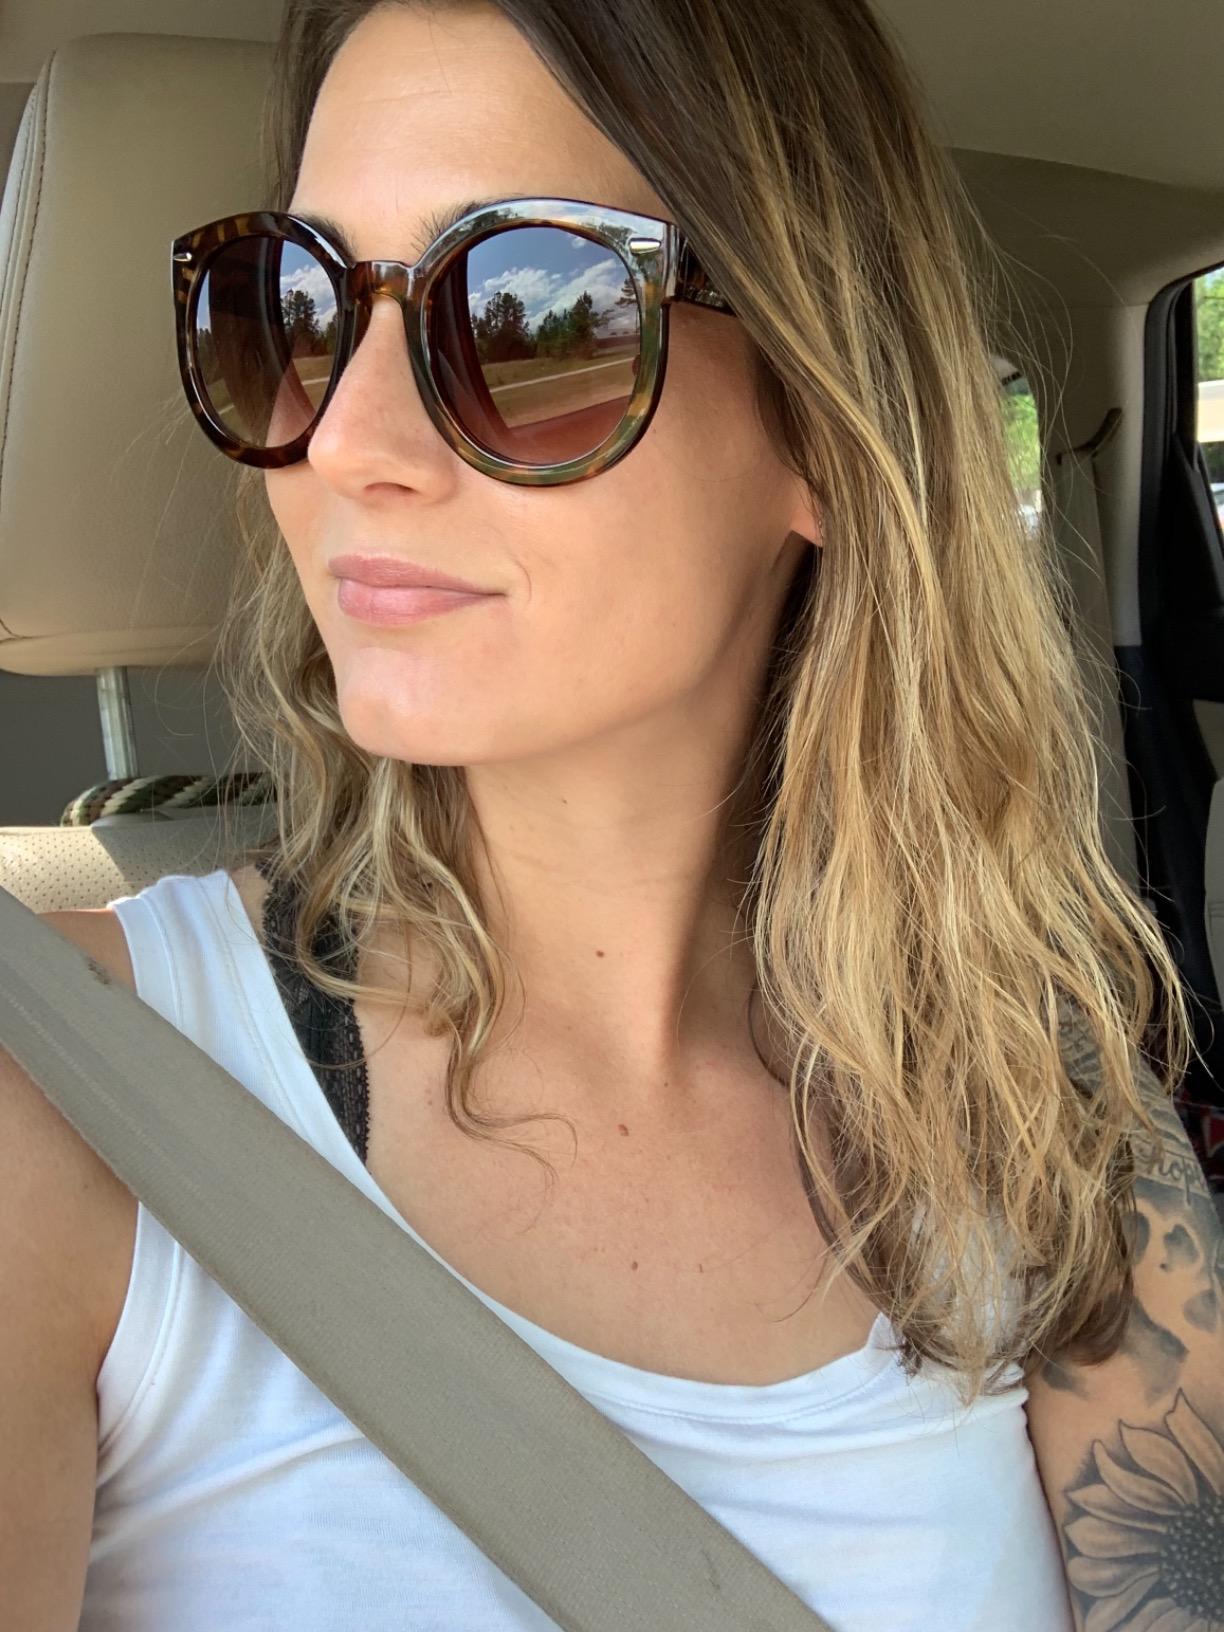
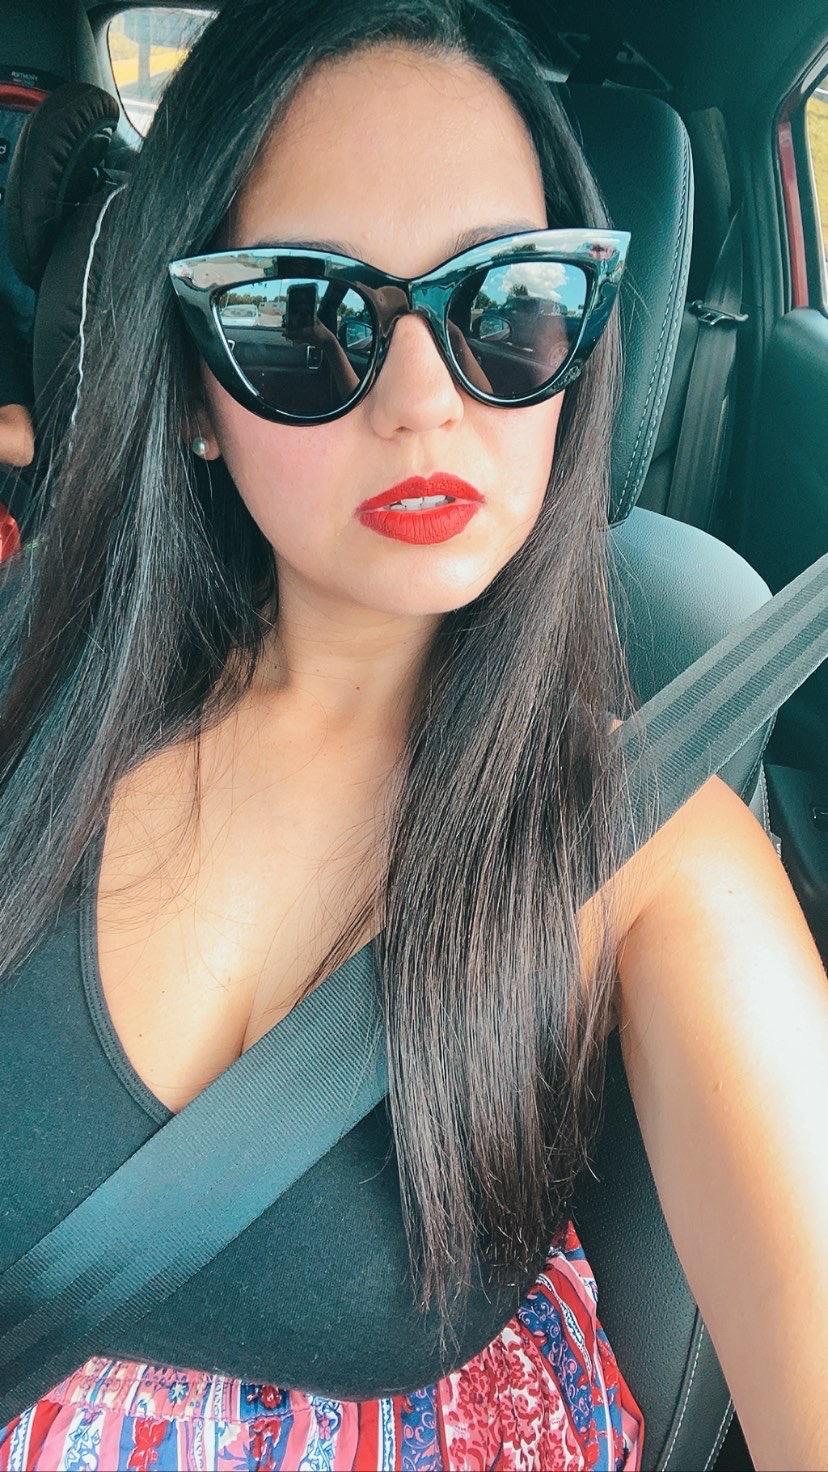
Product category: accessories_sunglasses
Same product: no